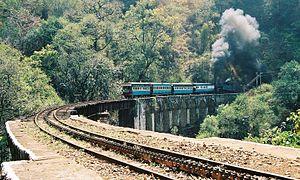
Le Nilgiri Mountain Railway ou Chemin de fer de montagne des Nîlgîri est l'un des chemins de fer de montagne les plus anciens de l'Inde, construit dans les Nîlgîri de l'Inde du Sud, dans l'État de Tamil Nadu. Ce chemin de fer indien est l'un des derniers en Inde à fonctionner en traction vapeur.